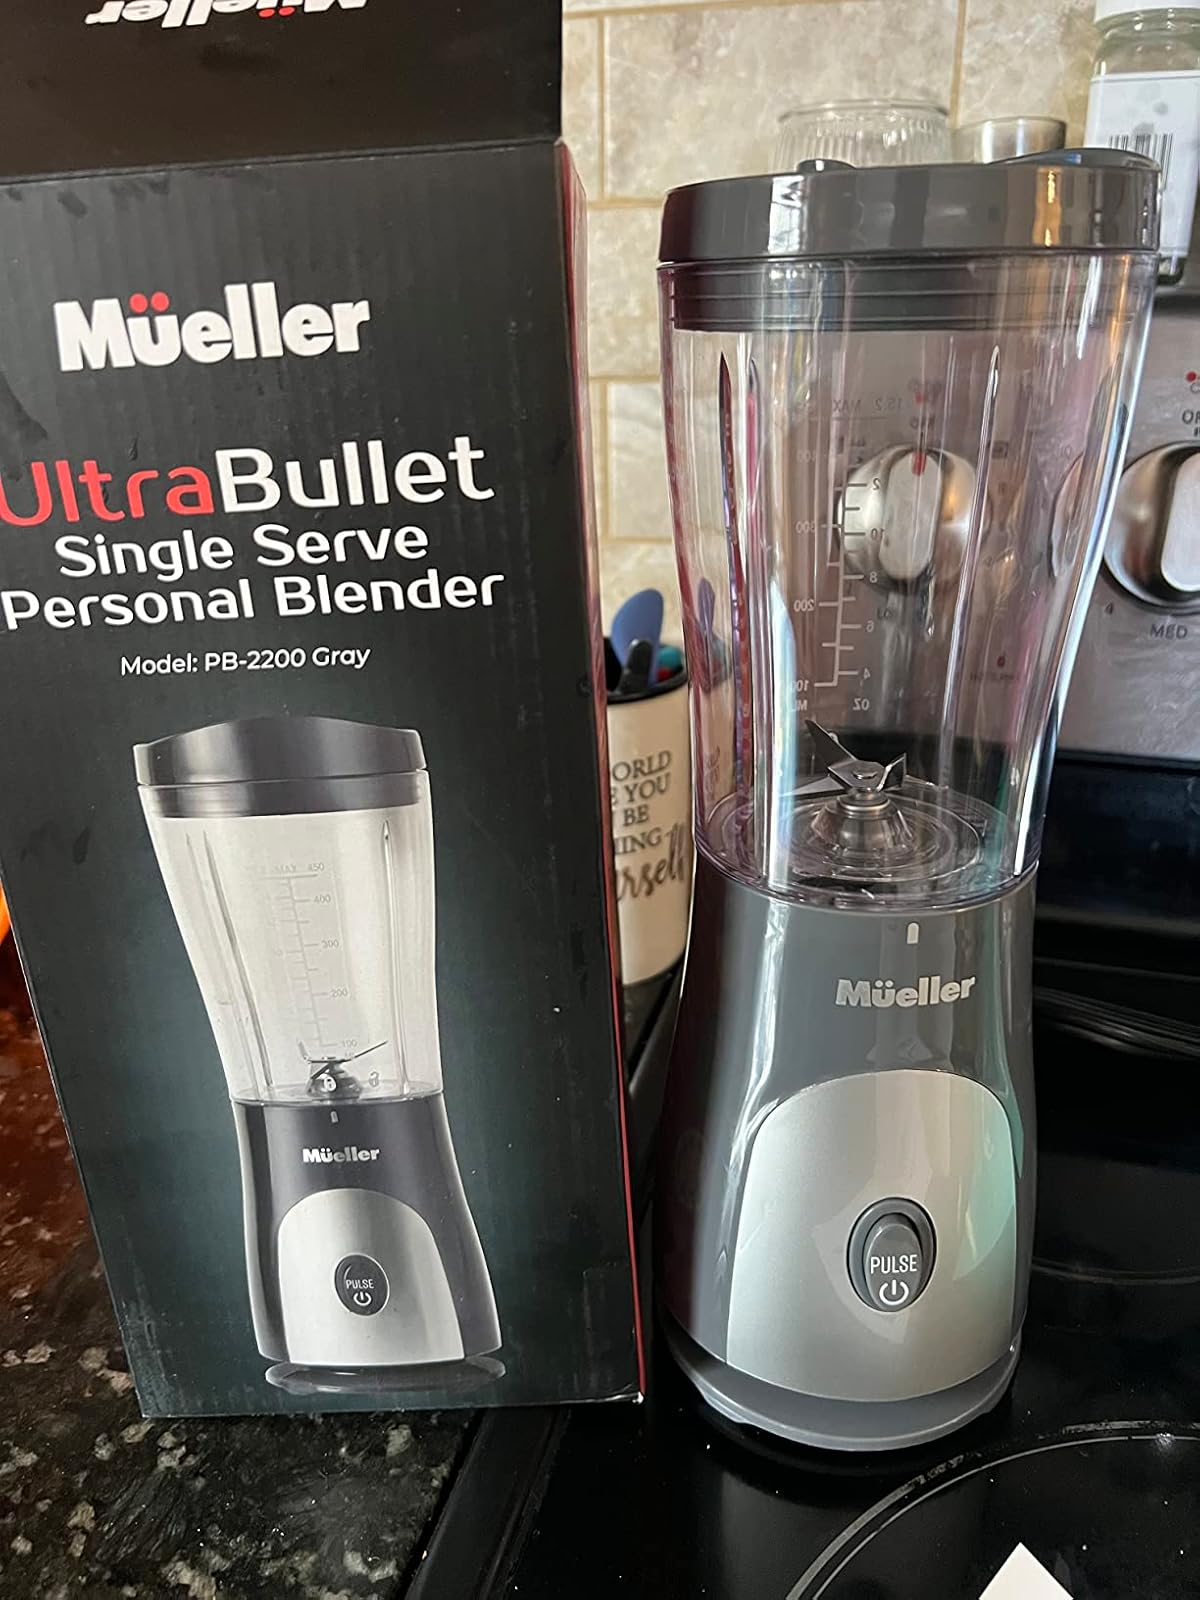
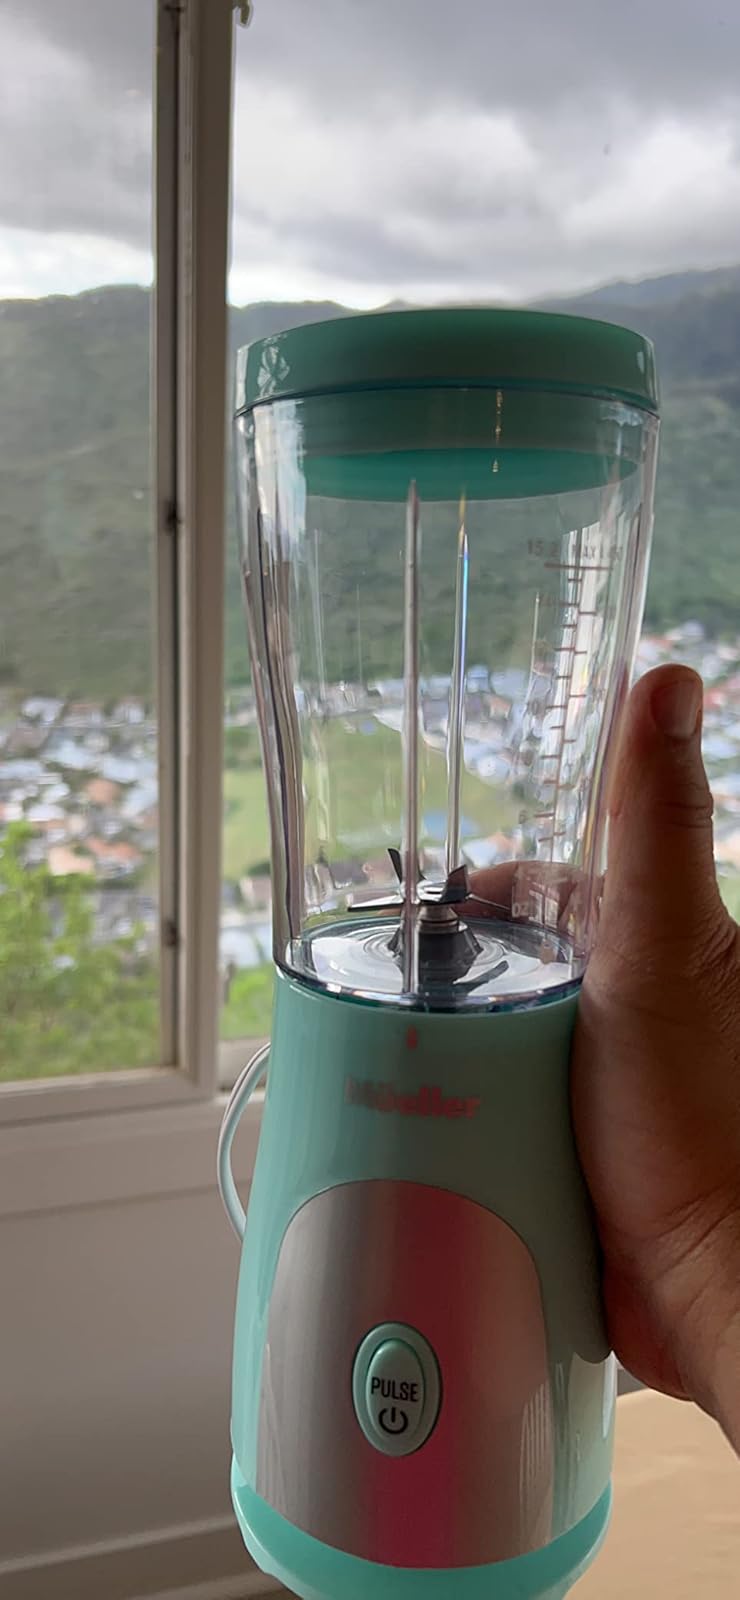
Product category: items_blender
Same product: no